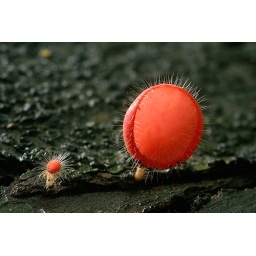
Cup-shaped red fruiting bodies of fungi grow on an old tree stump in the Malaysian jungle.